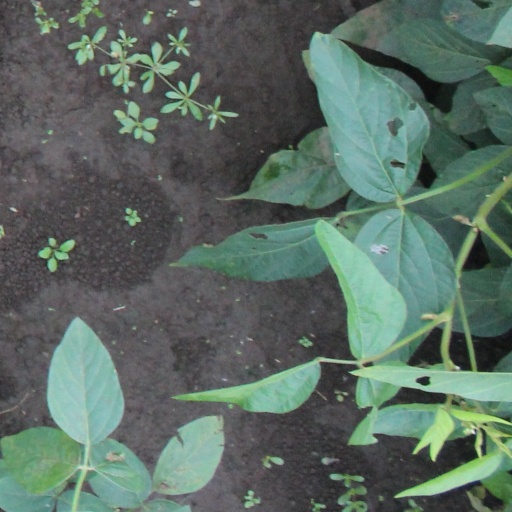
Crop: soybean